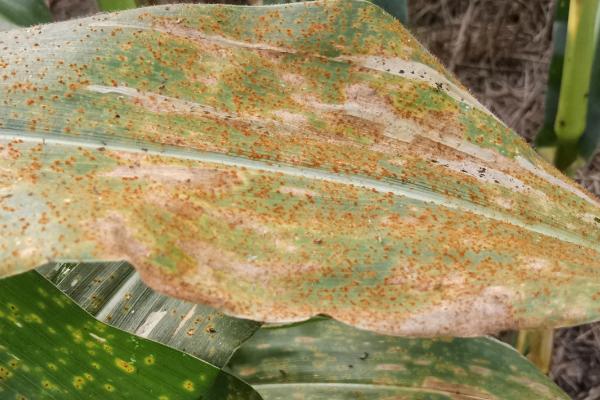
Plant: Corn
Disease: corn rust